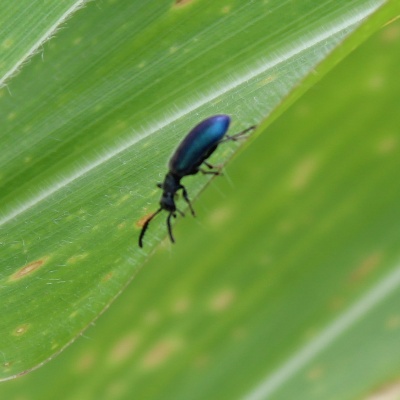
Crop: Maize
Condition: leaf beetle